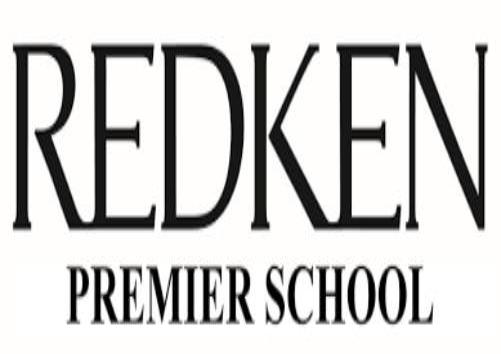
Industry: Necessities